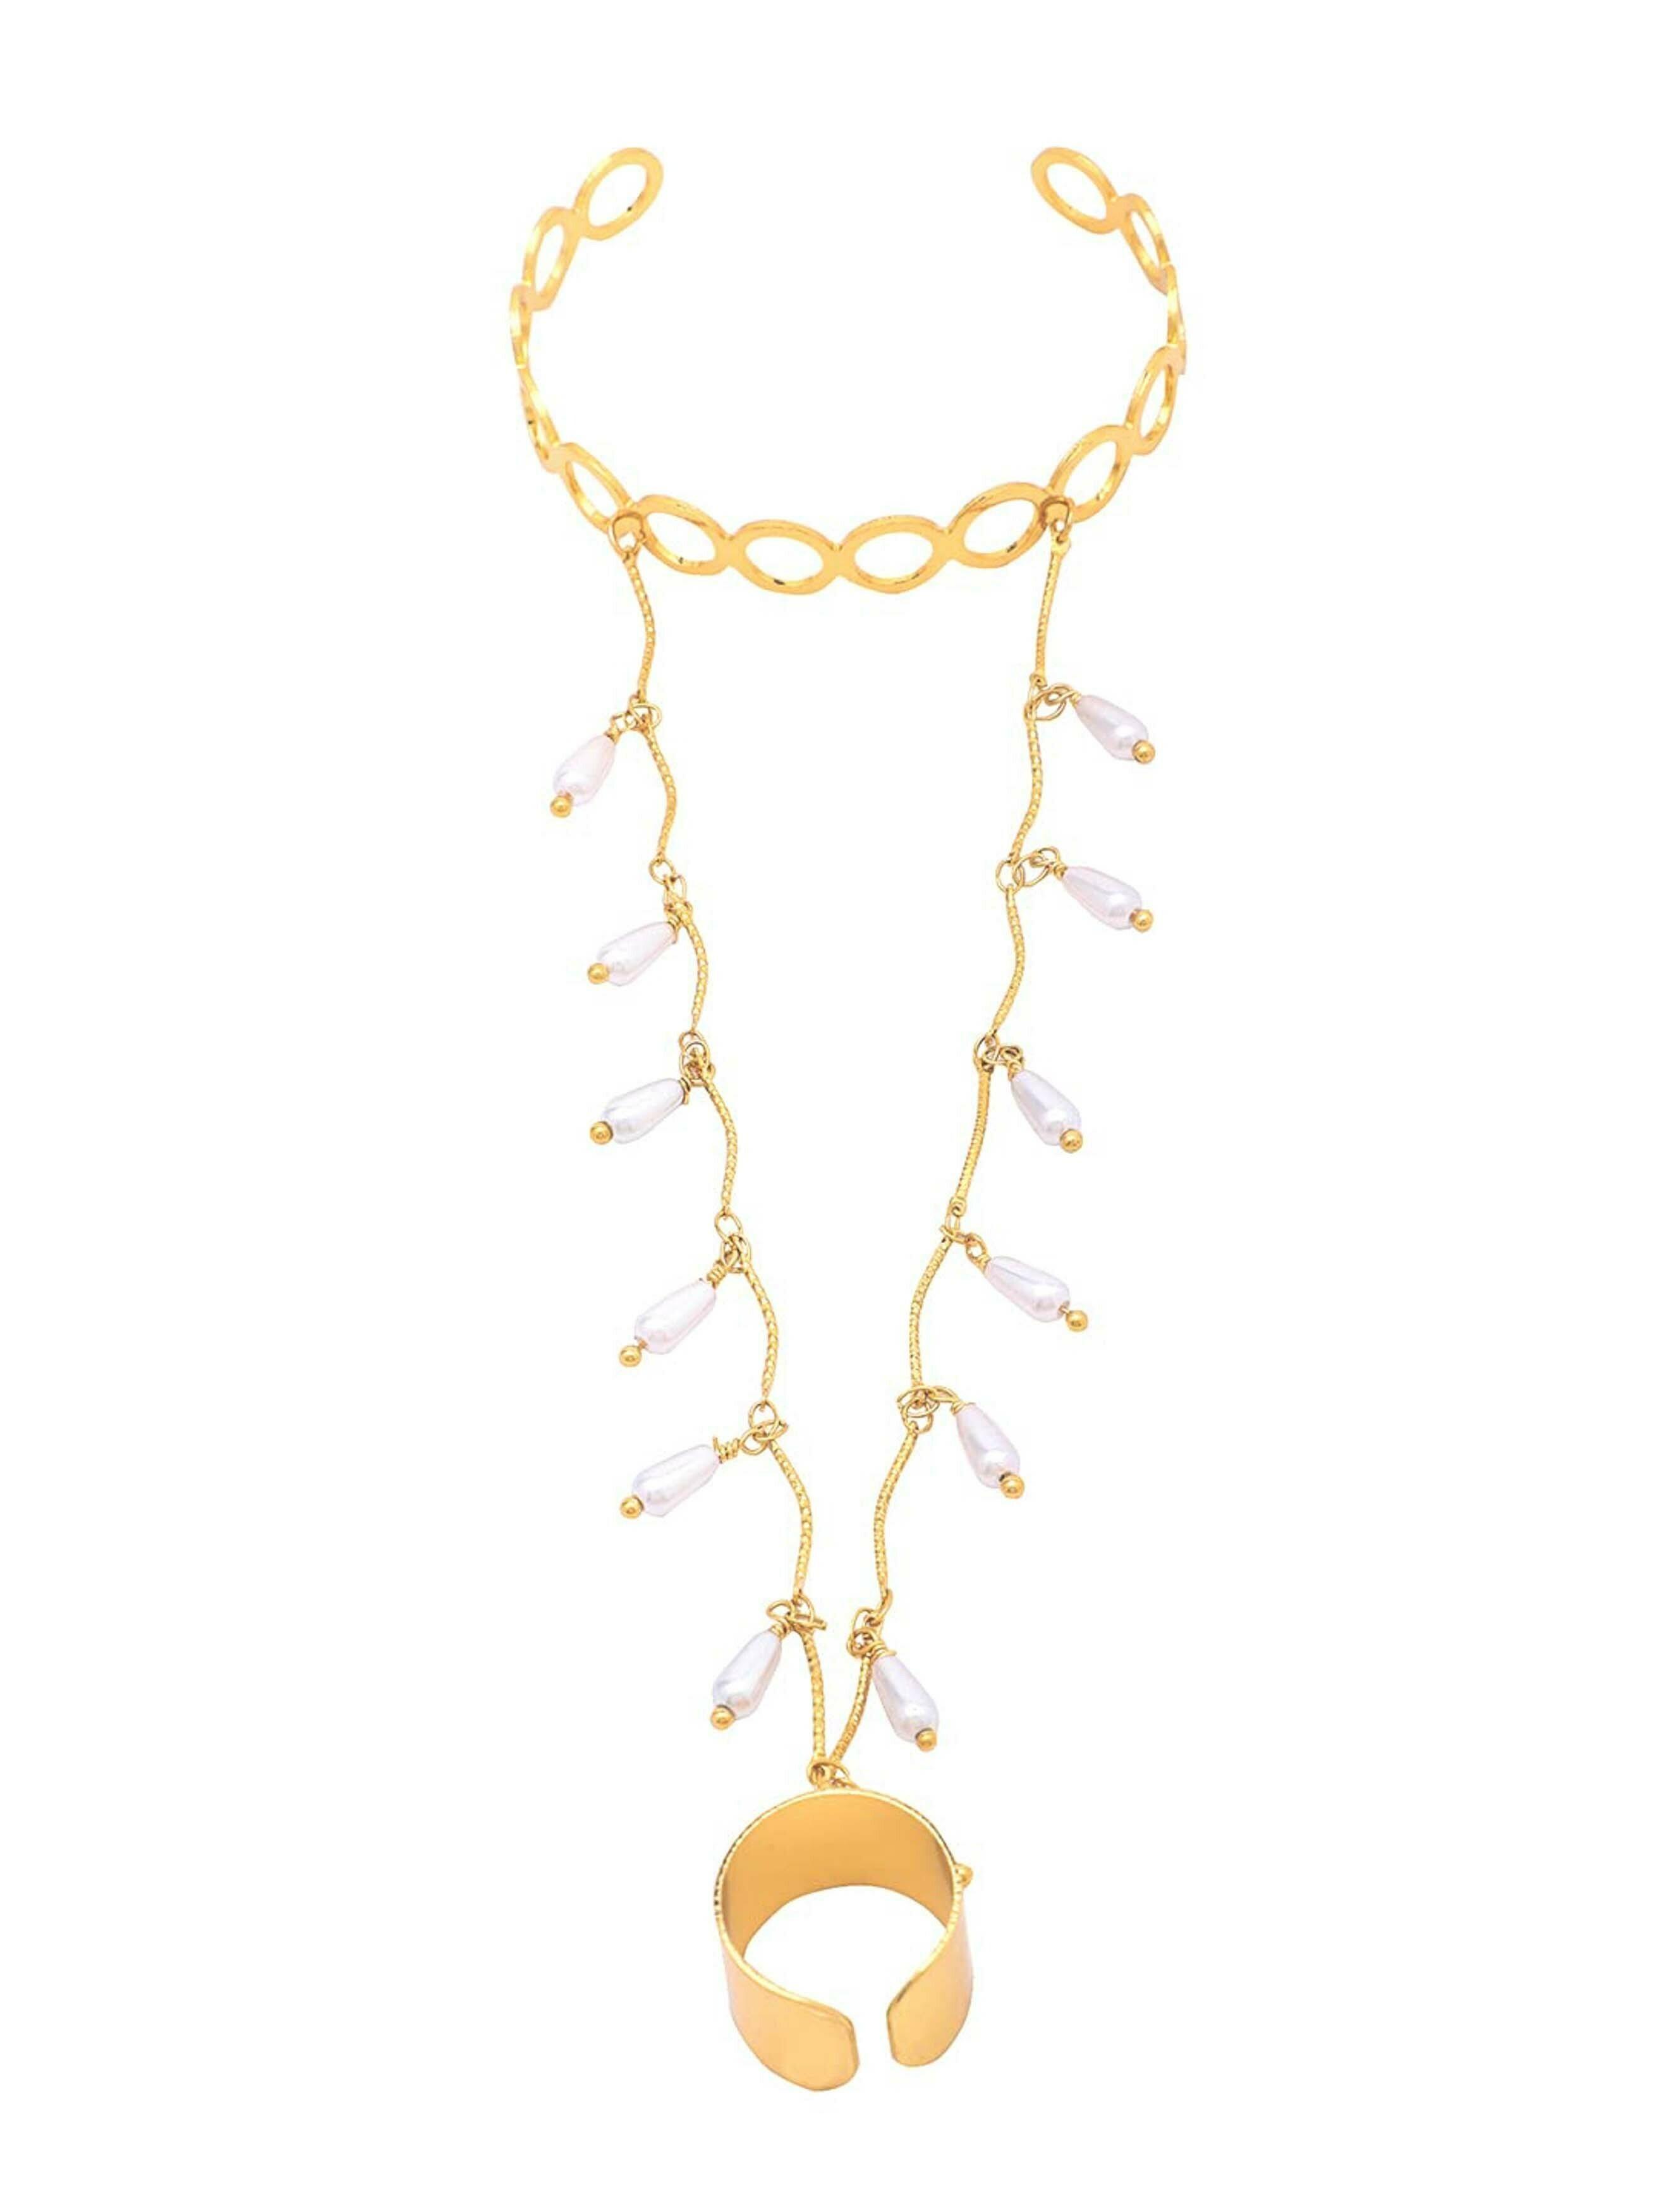
Kairangi by Yellow Chimes Gold Metal Ring Bracelet For Women And Girls
Type: Bracelets & Bangles
Brand: Kairangi by Yellow Chimes
Price: Rs. 239
 We collect raw material after researching market all around India, picking the specialty of each area and assemble them to make hand crafted Surprisingly Loving Traditional Jewellery We assure of your Trust on Us which has been there since so many years
Features: This ring bracelet are a perfect jewellery for any of the occassions. Our product is perfect for valentines anniversary birthday gift for women,girlfriend,wife.,Size details- length - 15cm, diameter 6cm,Alloy-wipe with soft cloth after every use. Keep away from water, sprays or perfumes. Try to store your jewellery in a flat box to avoid accidental scratches. Stainless steel-harsh usage or scratching, avoid harsh chemicals. Wipe with soft cloth in case of dust accumulation.,Packaging- your favorite piece of jewellery will reach you in an elegant yellow chimes box with safety and precautions. You can leave it to us the job of delivering your jewellery in original condition to you at your door-step.,Brand vision - yellow chimes is the one stop solution for all jewellery lovers- which is affordable and can fit for any occasion you pick to shape your own style and personality.
Included: Pack of 1 Ring Bracelet